History of the All-Ireland Senior Hurling Championship

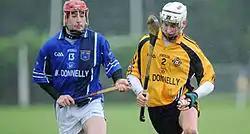
Andrew O'Shaughnessy (left) representing Munster, played a key role in Limerick's march to the All-Ireland final in 2007.

Kilkenny were the pre-tournament favourites in 2007 and proved themselves worthy of this billing by reaching the final with ease. Their dominance continued in the final itself when they defeated Limerick by seven points on a 2–19 to 1–15 score line. After scoring two early goals, Kilkenny maintained a lead of at least five points throughout the match and were never in any real danger of losing. By winning their 30th title Kilkenny drew level with Cork on the all-time roll of honour.